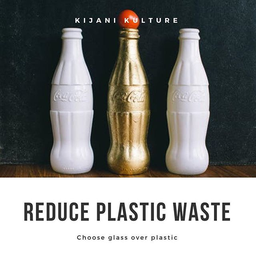
Label: bottles